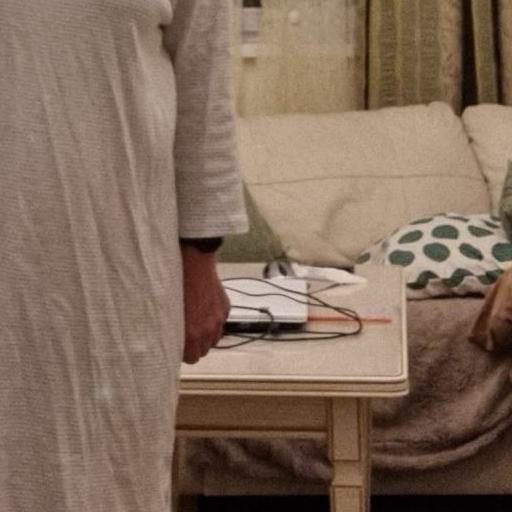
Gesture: no_gesture